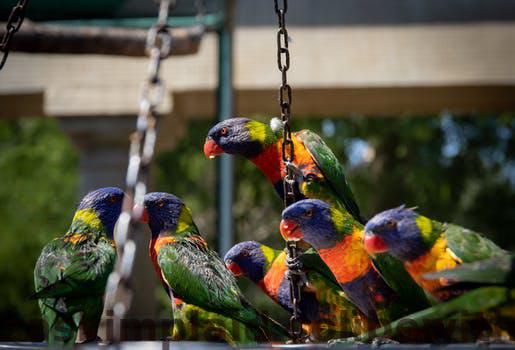
Label: Watermark